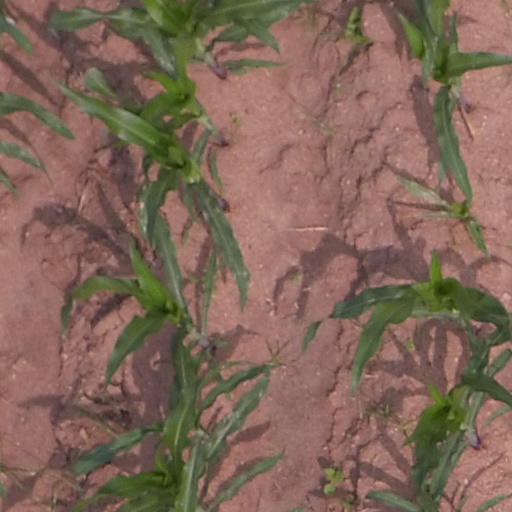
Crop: maize; corn